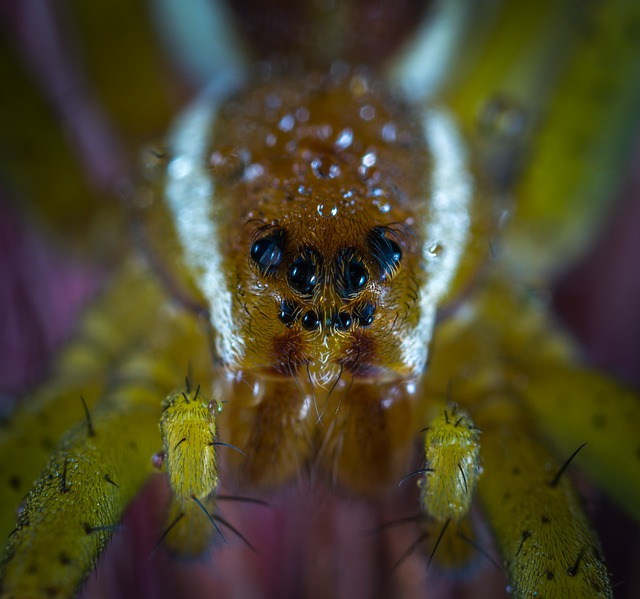
Label: ragno